Bloom Site

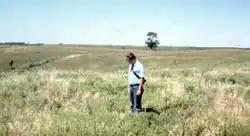
Man standing at the site

The Bloom Site, designated by the Smithsonian trinomial 39HS1, is an archaeological site in Hanson County, South Dakota. It was declared a National Historic Landmark in 1964.